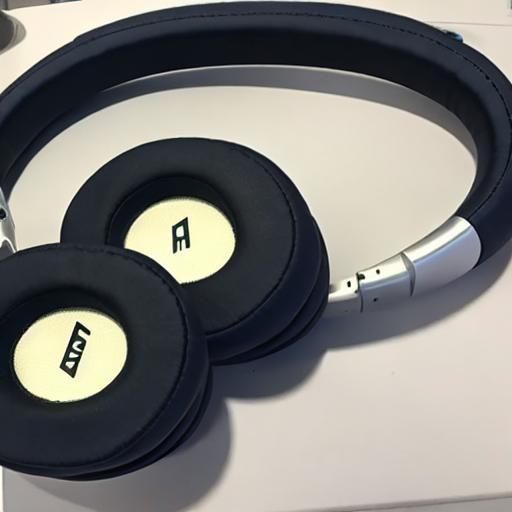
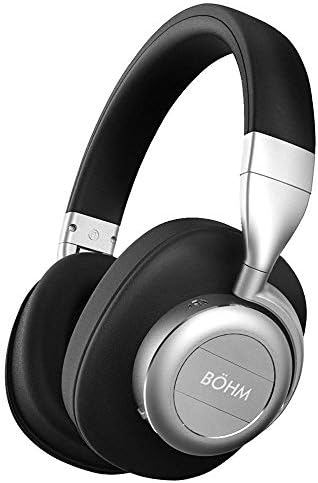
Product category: headphones
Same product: no